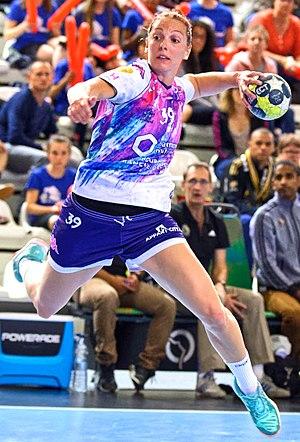
Rencontre de championnat entre Issy Paris Hand et Dijon. A Issy Les Moulineaux, le 22 avril 2017.
Audrey Deroin, née le 6 septembre 1989 à Châtenay-Malabry, est une handballeuse française évoluant au poste d'ailière droite.